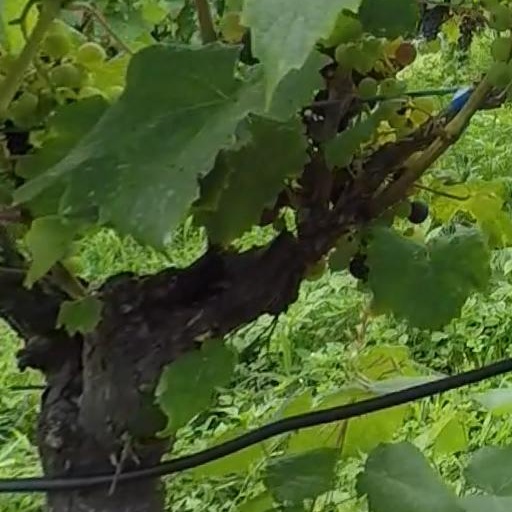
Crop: grape